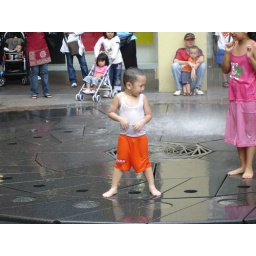
You know why is he standing there rite above the hole, because it will shoot out water later, ha ha ha ha